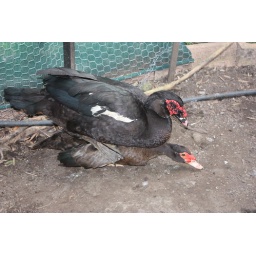
Muscovy duck and drake in love, mandrake showing Treacle Beak gentle caresses by standing on her and holding her head down.